Simultaneous substitution

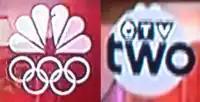
A partially transparent NBC logo is seen on the left. An opaque, grey CTV Two bug partially covering the NBC logo is seen on the right.

Implementation of simultaneous substitutions can also cause issues involving digital on-screen graphics (e.g., a "bug”) applied by the originating broadcaster; if a clean feed of the program is not available (particularly for live programming), the Canadian broadcaster will often place their own bug in a different corner of the screen, or not add one at all. CTV and CTV Two occasionally used an opaque logo to cover the logo bugs of US-based networks on simsubbed broadcasts of "The View" on CTV and "The Tonight Show" on CTV Two, but have since discontinued this practice.